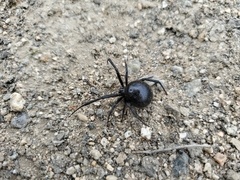
Species: Lactrodectus_hesperus